George M. Eckels

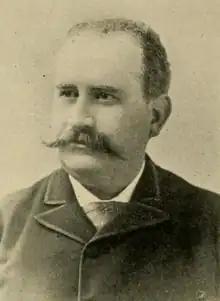
Eckels in an 1893 publication

George Morris Eckels (April 29, 1857 – May 23, 1916) was an American politician and physician from Pennsylvania. He served as a member of the Pennsylvania House of Representatives, representing Cumberland County from 1891 to 1894.